Ramada (shelter)

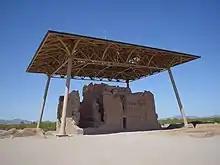
The Olmsted ramada over the Big House of Casa Grande National Monument in Arizona.

A ramada is a temporary or permanent shelter in the Southwestern United States equipped with a roof but no walls, or only partially enclosed.